Iverny

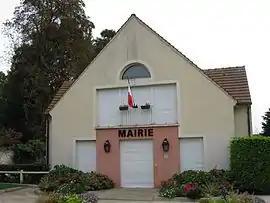
The town hall in Iverny

Iverny is a commune in the Seine-et-Marne department in the Île-de-France region in north-central France.